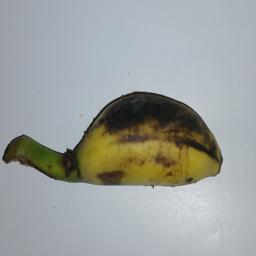
Banana variety: Champa Kola